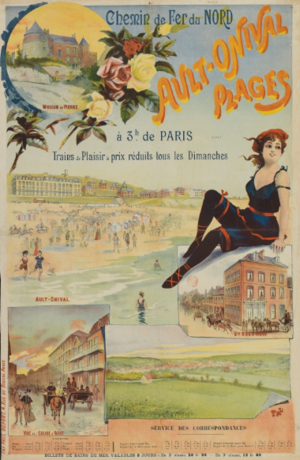
Train de plaisir Chemin de fer du Nord 1894
Un train de plaisir était un convoi spécial à tarif réduit à destination de stations balnéaires, de centres touristiques en fin de semaine ou mis en marche à l’occasion d’événements particuliers. Les trains de plaisir ont circulé dans la deuxième moitié du XIXᵉ siècle et jusque dans les années 1930.